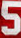
Number: 5